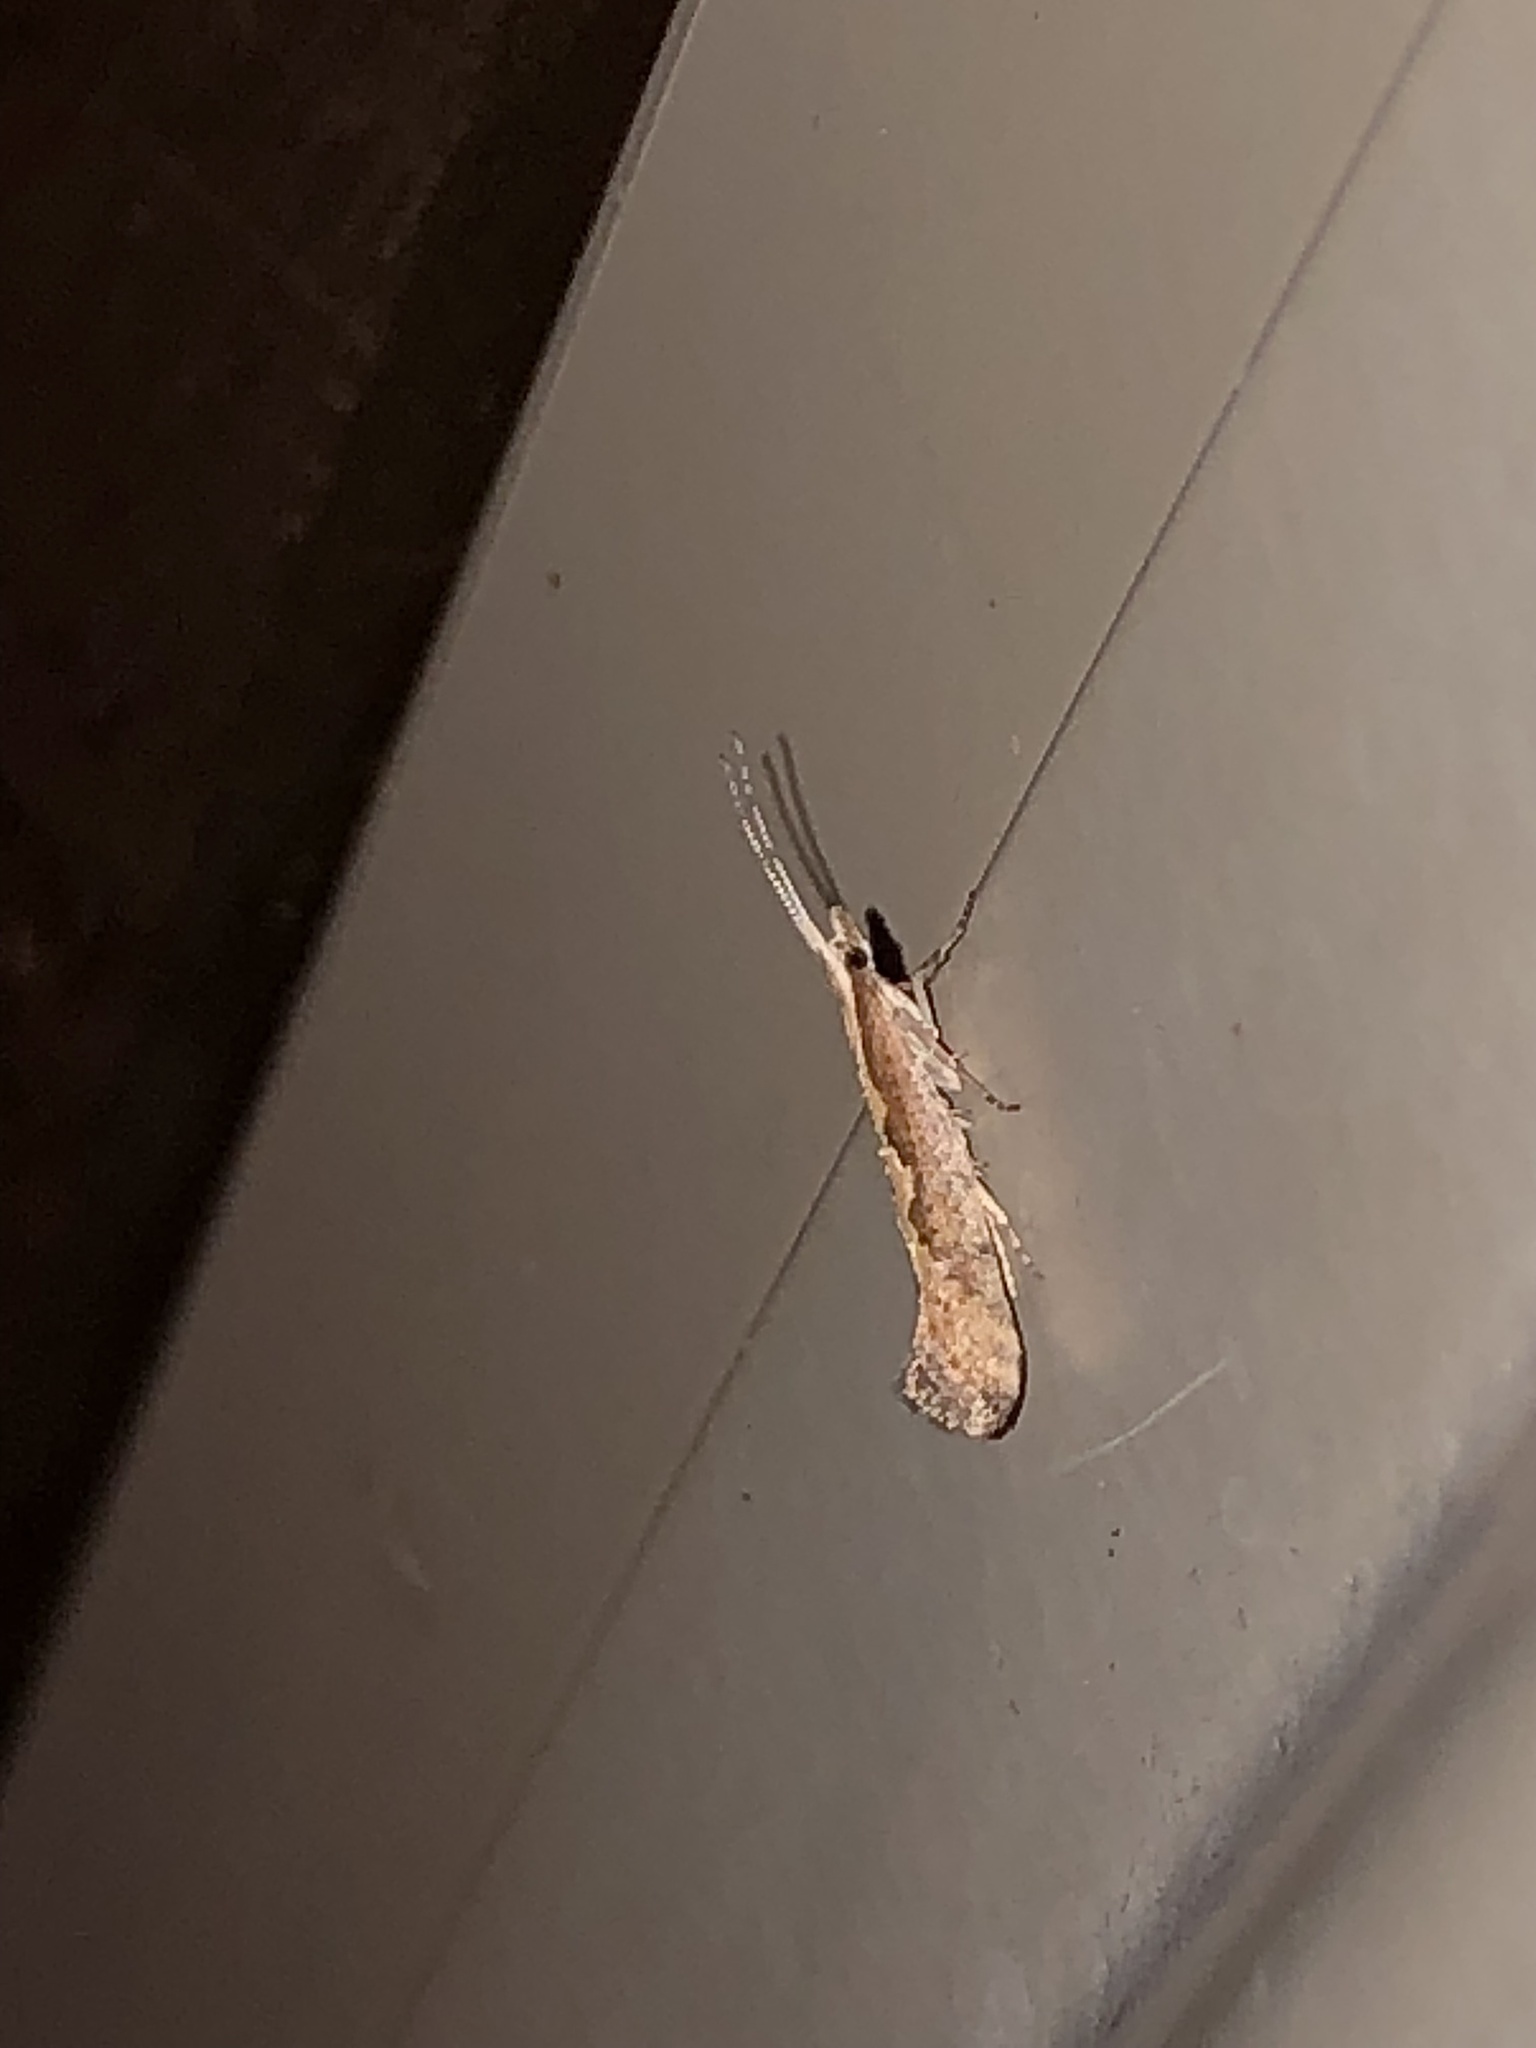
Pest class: diamondback_moth